The Culture Show

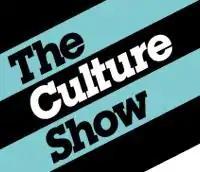
"The Culture Show" logo

The Culture Show is a British magazine programme about books, art, film, architecture, music, visual fashion and the performing arts. The show was broadcast weekly on BBC Two between 2004 and 2015.